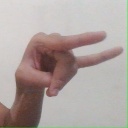
अक्षर: च